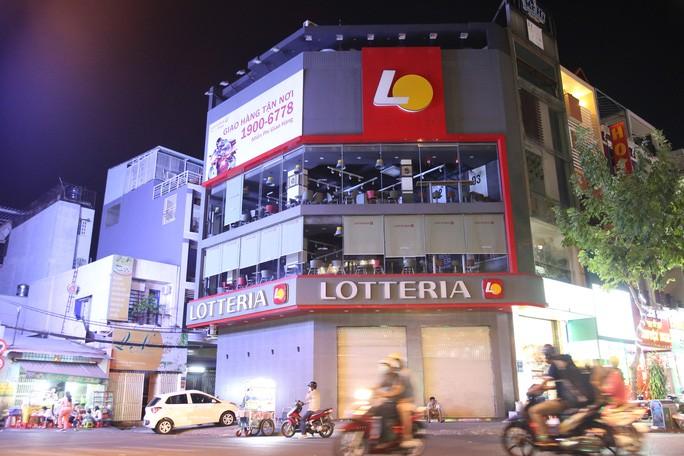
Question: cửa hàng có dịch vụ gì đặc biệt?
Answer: dịch vụ giao hàng tận nơi